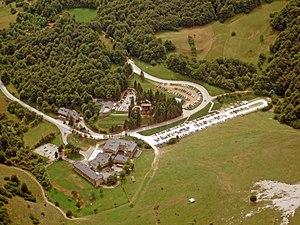
Fuente Dé est une localité espagnole appartenant à la commune de Camaleño, dans la communauté autonome de Cantabrie. Son cirque glaciaire, peuplé de hêtraies et dans lequel naît la rivière Deva, est un lieu d'intérêt géomorphologique.